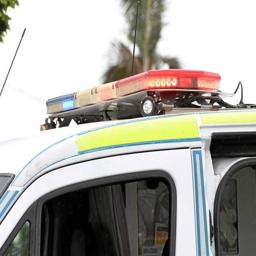
an elderly man ran a stop sign and crashed into another car .